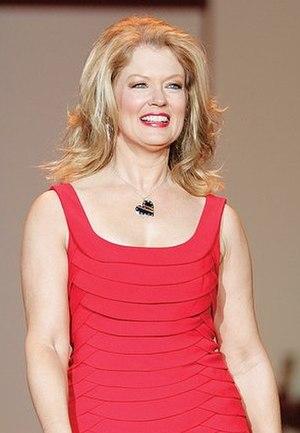
Mary Hart est une actrice américaine, née le 8 novembre 1950 à Sioux Falls, dans le Dakota du Sud.